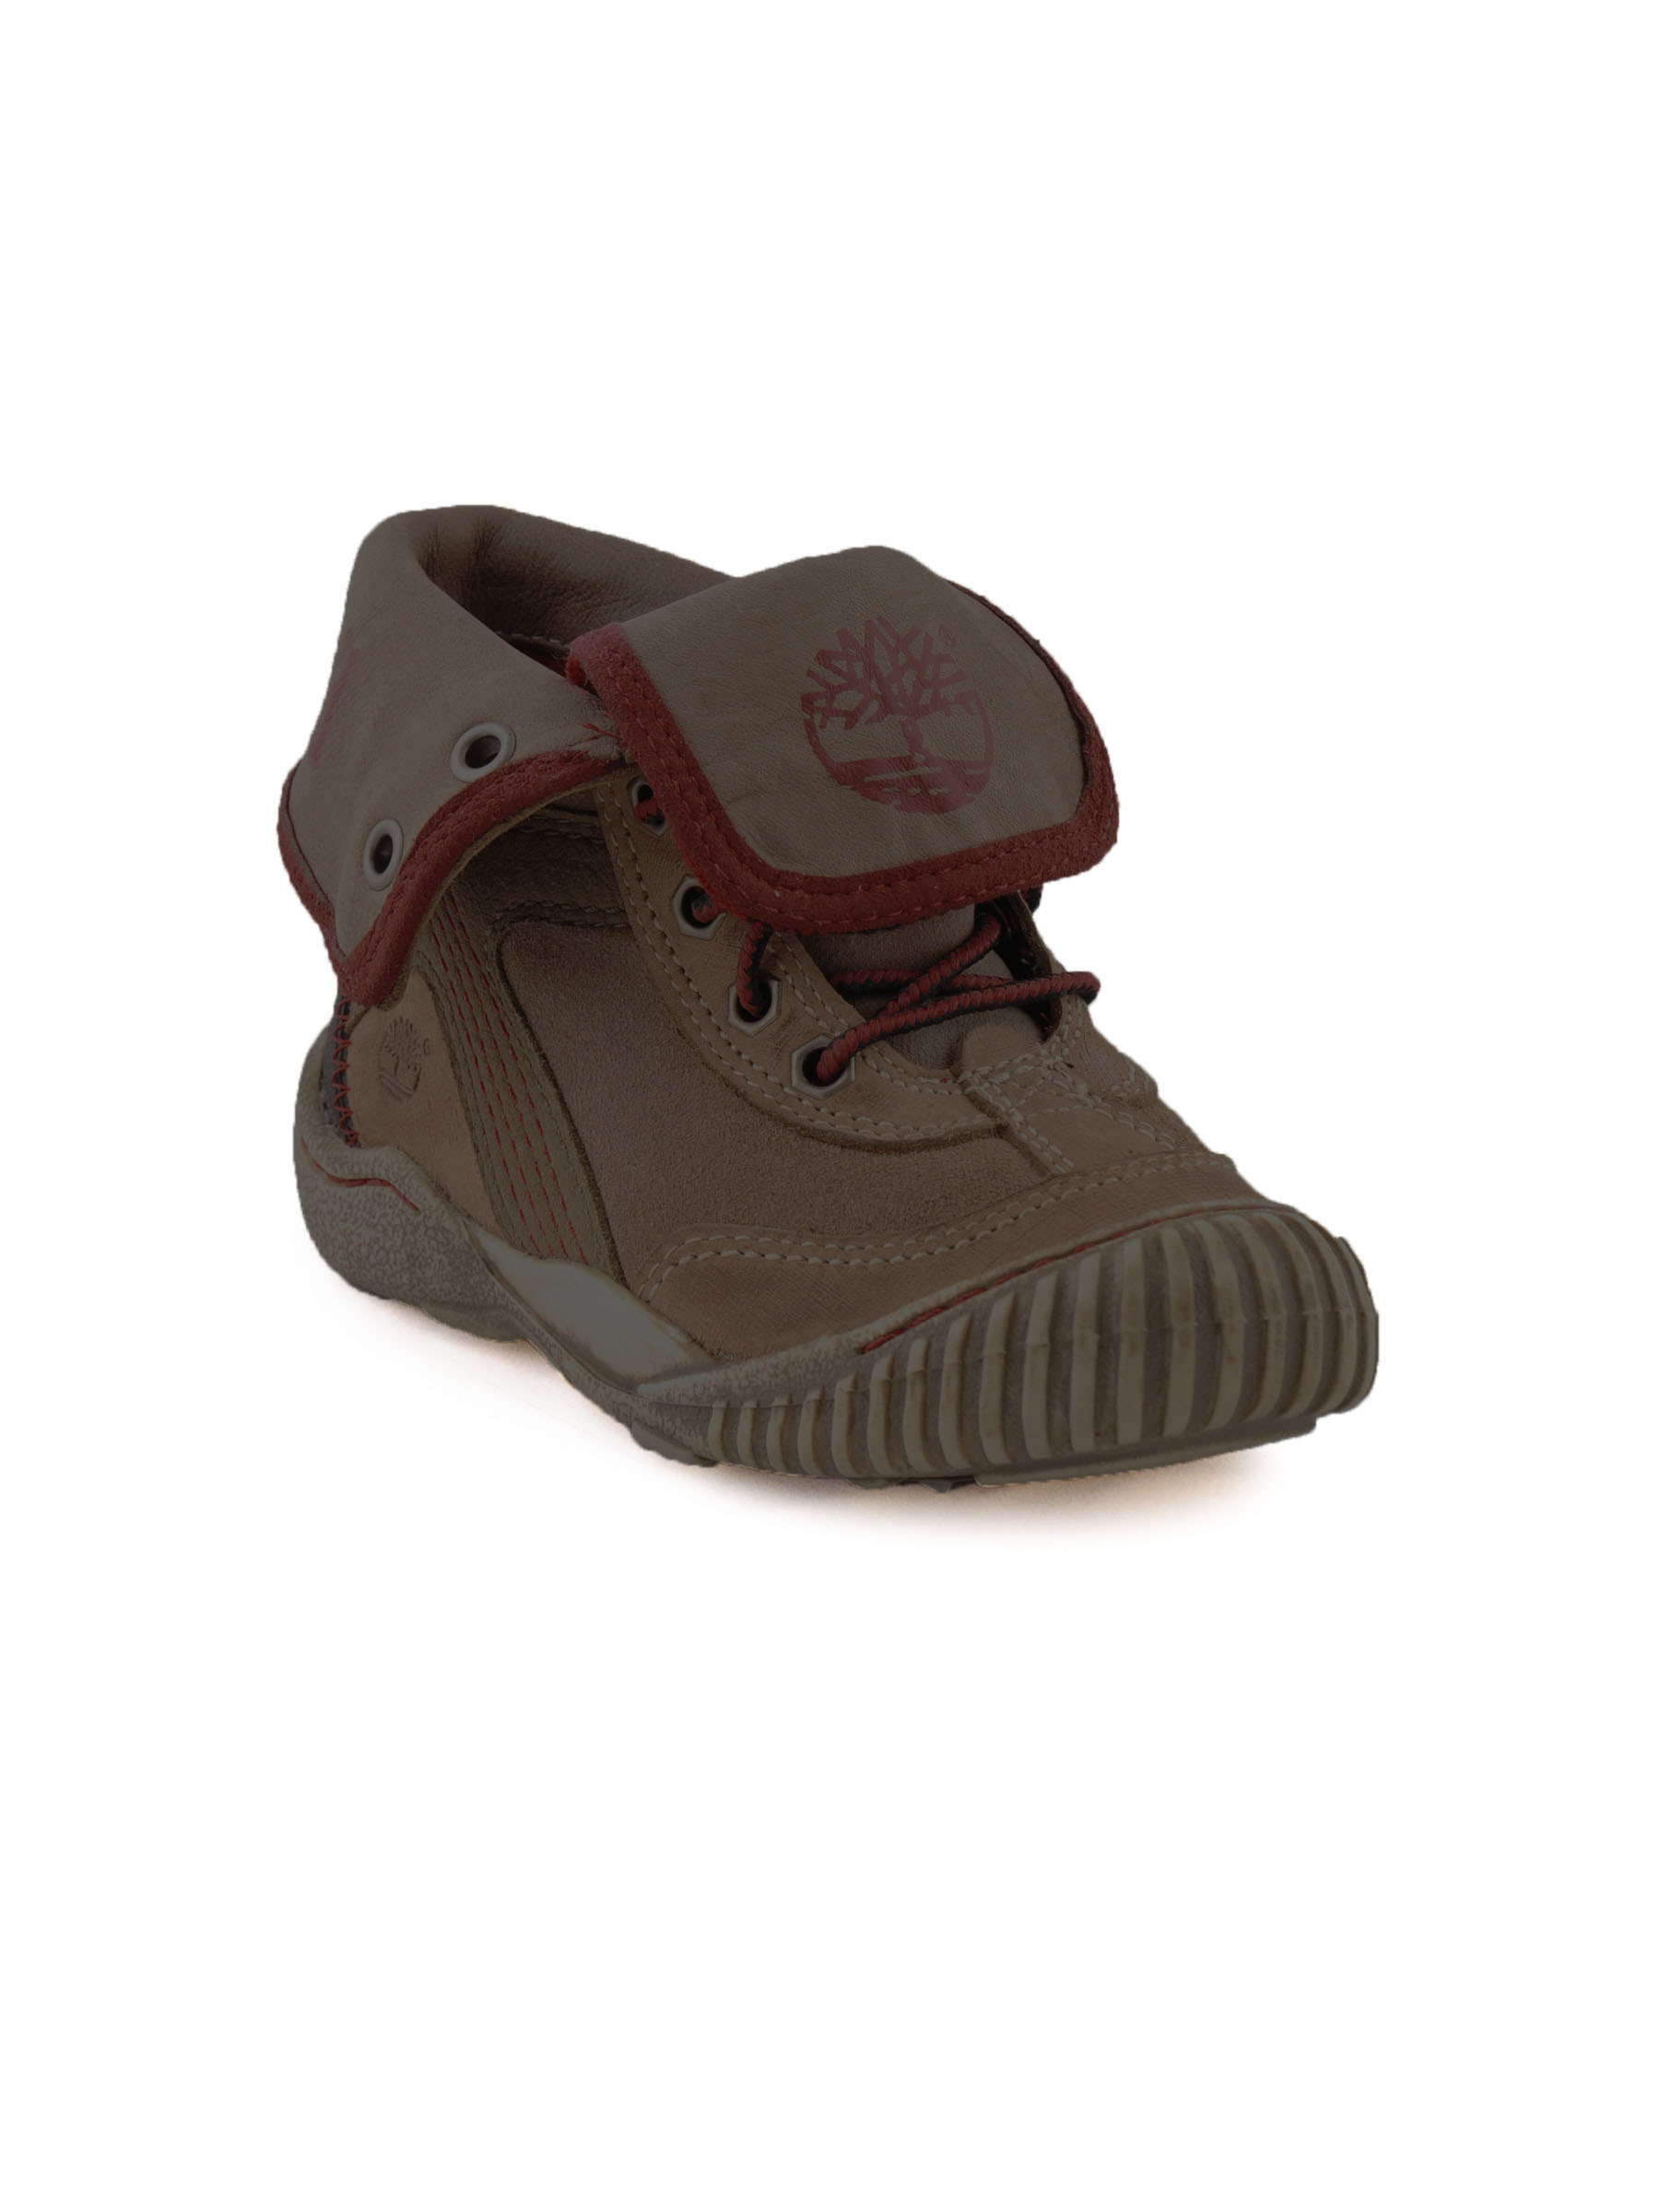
Timberland Men Toddler Beige Casual Shoes
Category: Footwear / Shoes / Casual Shoes
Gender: Men
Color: Beige
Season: Fall 2011
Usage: Casual